Jean, Lord of Carency

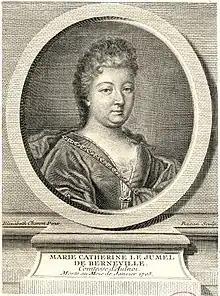
Madame d'Aulnoy.

Jean first married Catherine of Artois, the second daughter of Philip of Artois, the Count of Eu, and Marie of Berry. Jean and Catherine had no children, and after Catherine's death in 1420, Jean married his mistress Jeanne of Vendômois, the daughter of Hamelin of Vendômois and Alix of Bessé, on September 3 of the very same year at Le Mans. Jean de Bourbon had several children with Jeanne de Vendômois: